Christine Riordan

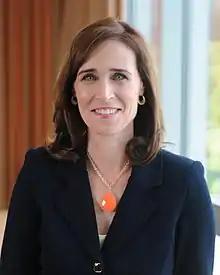
Adelphi President Dr. Christine Riordan

Christine M. Riordan is an academic administrator and was the 10th president of Adelphi University in New York from 2015 to 2025.